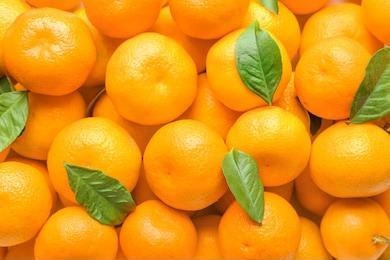
Label: mandarine